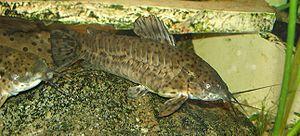
Les Callichthyinae sont une sous-famille de poissons-chats d'eau douce.